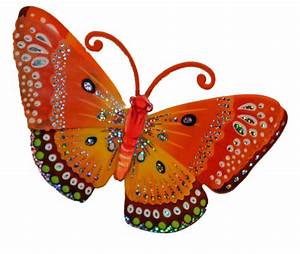
Label: farfalla